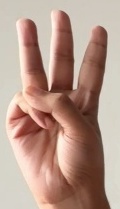
ASL sign: 6